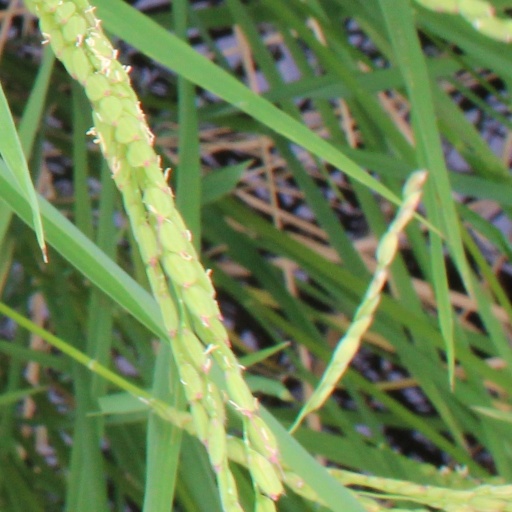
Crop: rice